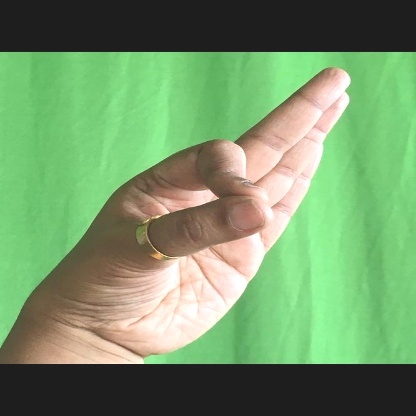
Mudra: Aralam